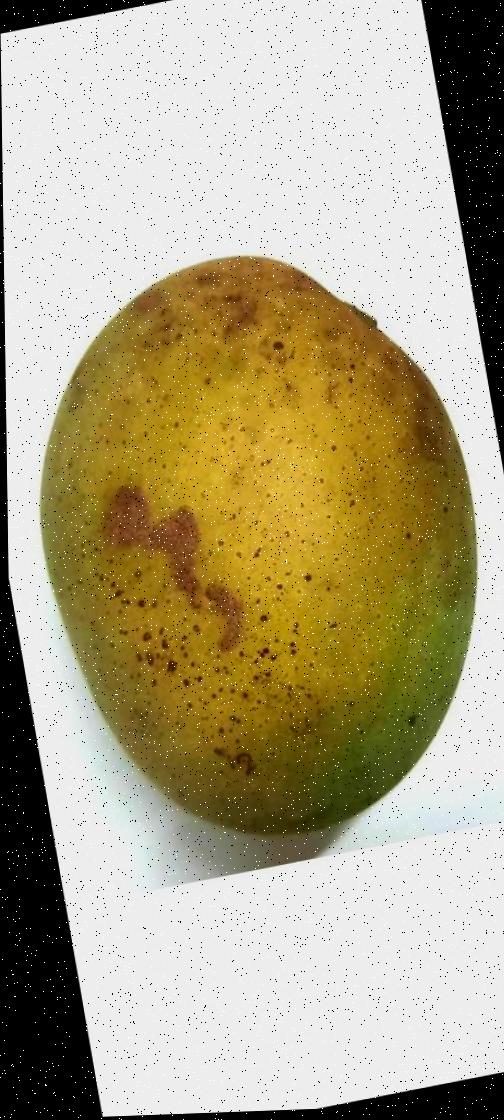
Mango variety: Shada